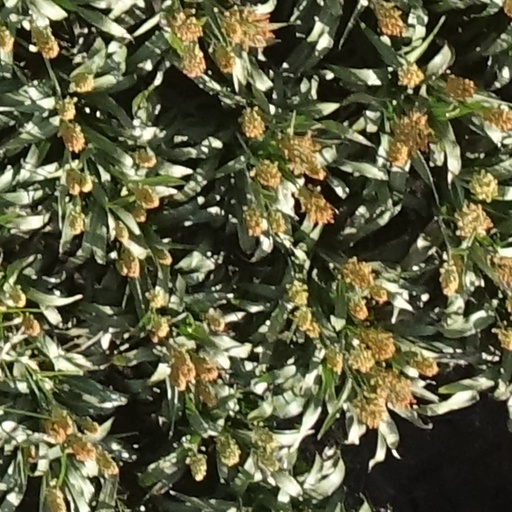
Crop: sorghum